Clement Warner

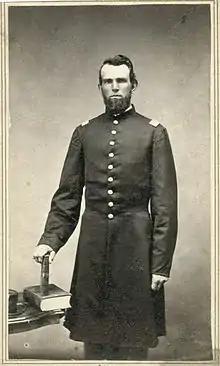
Warner during the Civil War

After several days entrenched around Cold Harbor, II Corps was ordered to move again, this time across the James River, advancing to Petersburg. They, again, found Confederate forces entrenched around the city and took position against them, beginning the Second Battle of Petersburg. On June 18, the 36th Wisconsin joined an assault on the Confederate defenses, driving them out of their first line of entrenchments and pursuing them to their main line. The 36th Wisconsin again came under heavy fire at the second line of trenches—Colonel Savage was killed and Lt. Colonel Brown was wounded. The attack stalled, command of the regiment devolved to Major Warner, and both sides began to retrench for what became the Siege of Petersburg.